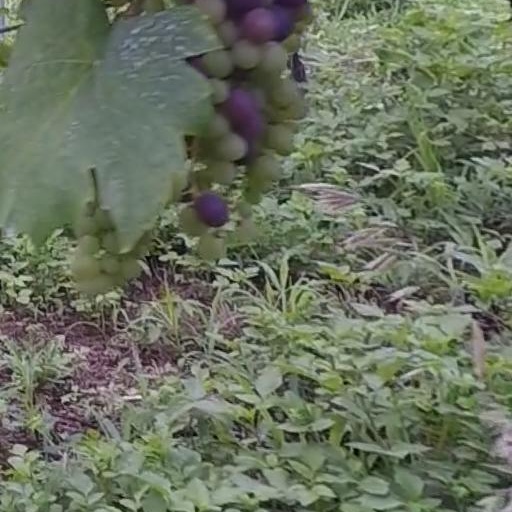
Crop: grape